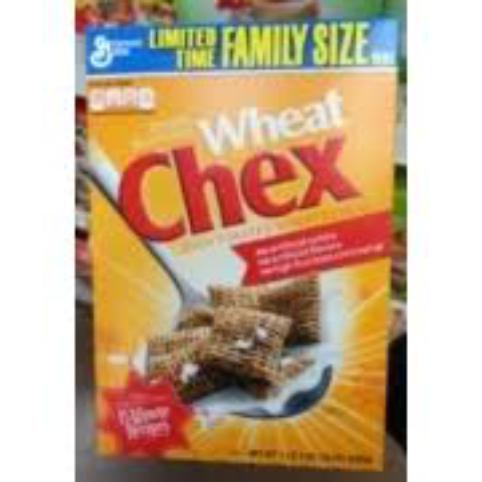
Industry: Food